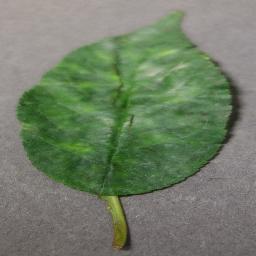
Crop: cherry
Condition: (including_sour)_powdery_mildew